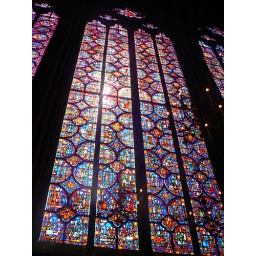
Stained glass windows in Saint Chappelle, Ile de la Cite, Paris, France